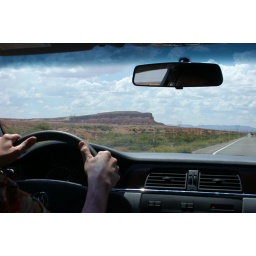
the view out the car window somewhere in the desert (US HWY 160)